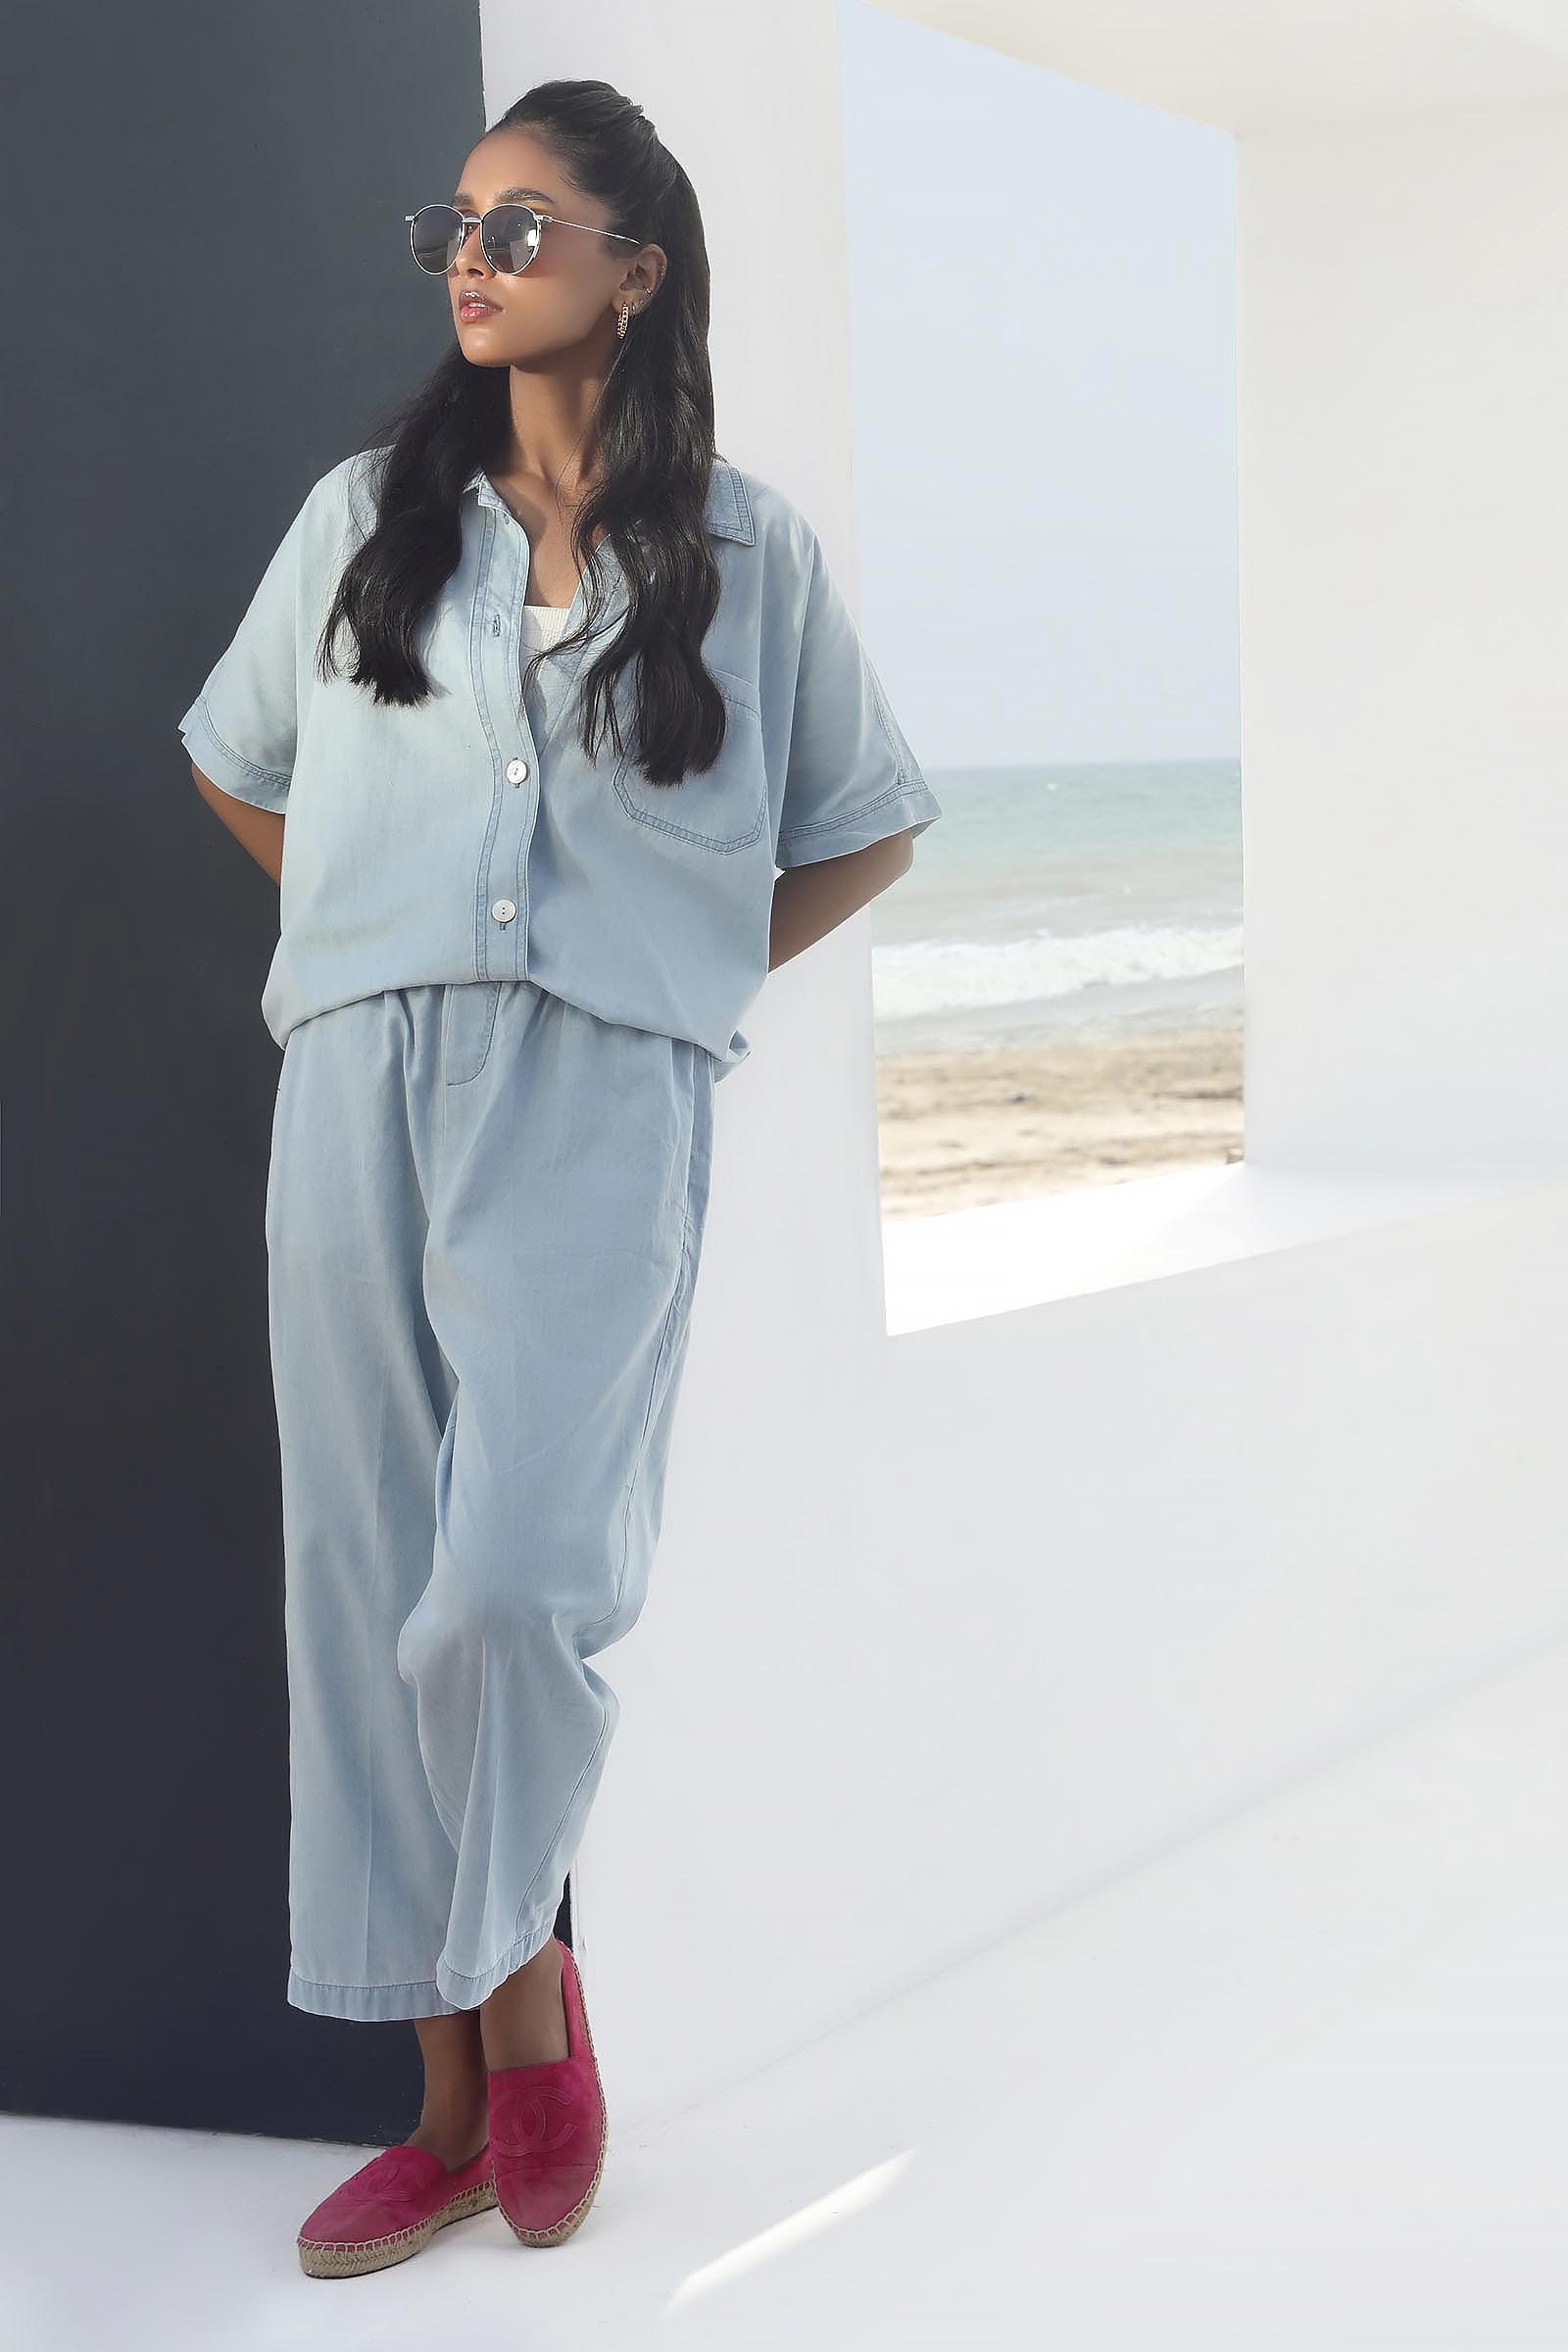
blue chambray button up jumpsuit